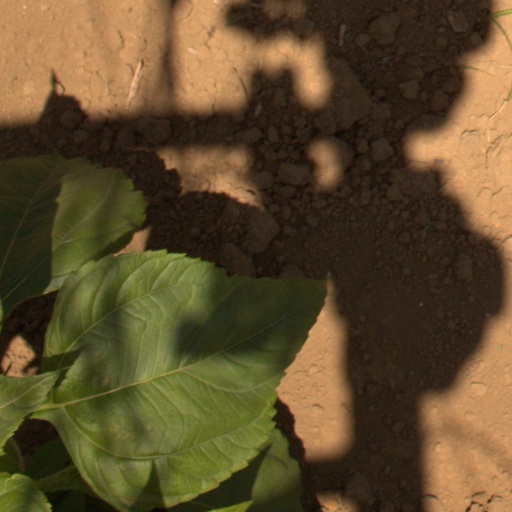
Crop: Jerusalem artichoke